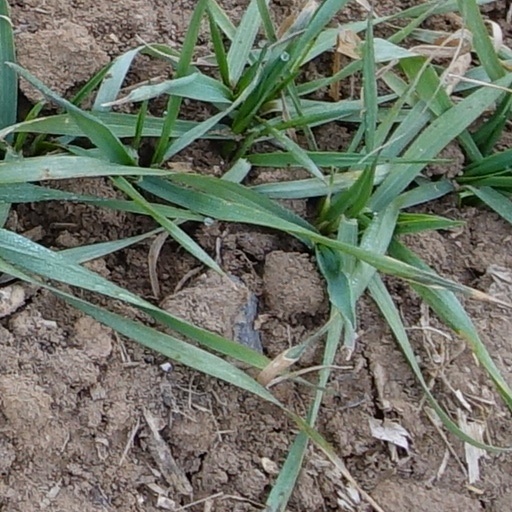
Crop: wheat